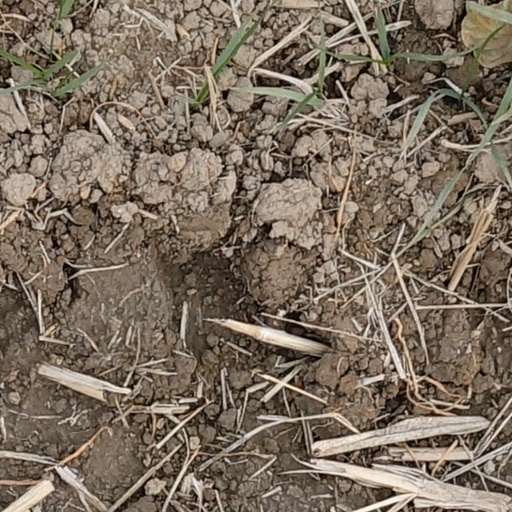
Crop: wheat